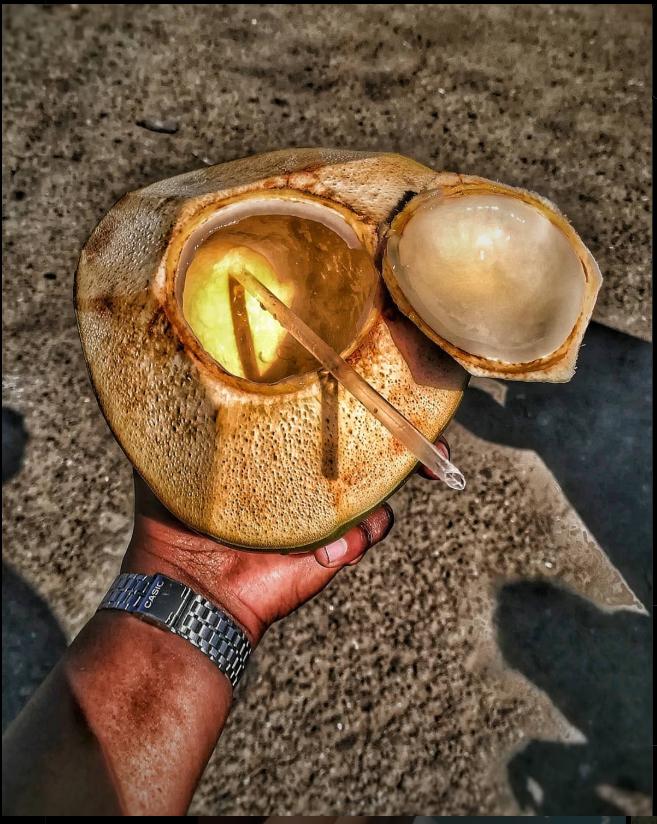
Mkono huu wa mwanaume uliovaa saa ya rangi ya [cs]silver[cs], huku mkononi mwake kukiwa na dafu na [cs]straw[cs] kando yake. Chini kukiwa na mchanga wa bahari ulio rangi nyeusi.